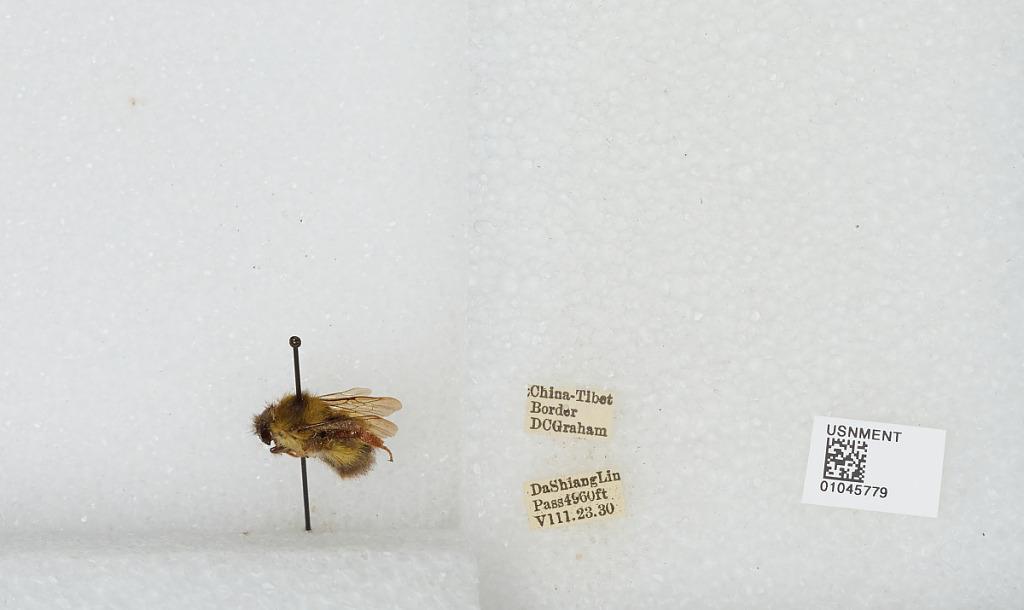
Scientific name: Bombus sp.
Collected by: D. Graham
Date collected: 1930-8-23
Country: China
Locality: China-Tibet Border, Da Shiang Lin Pass